Hurricane Isidore

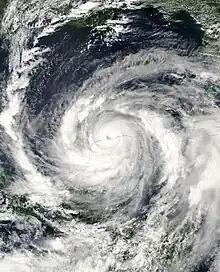
Isidore at peak intensity making landfall in Mexico on September 22

Hurricane Isidore was a powerful tropical cyclone that caused widespread flooding and heavy damage across Mexico, Cuba, and the United States in September 2002. The ninth named storm and the second hurricane in the 2002 Atlantic hurricane season, and the fifth of eight named storms to occur in September of that year, Isidore peaked as a Category 3 hurricane, causing damage, as well as four fatalities in Jamaica, Cuba, Mexico, and the United States. Isidore is also noted for threatening to strike the northern Gulf Coast as a Category 4 hurricane, however, the storm struck the region as a moderately strong tropical storm, due to a track change that brought the storm over the Yucatán Peninsula for over a day, which significantly weakened the cyclone in the process. The primary impact from the storm was the heavy rainfall, which fell across southeast Mexico, and also from the central United States Gulf coast into the Ohio Valley.